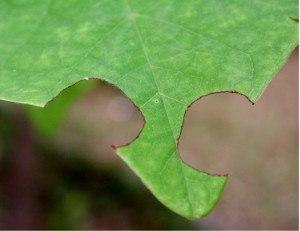
Les ravageurs du rosier appartiennent à différents groupes : principalement des Arthropodes, mais aussi des nématodes, et affectent les cultures de rosiers aussi bien en plein champ qu'en serres. Un grand nombre des problèmes affectant les rosiers sont saisonniers et climatiques. Certaines espèces d'insectes et de nématodes agissent également comme vecteurs de maladies virales.